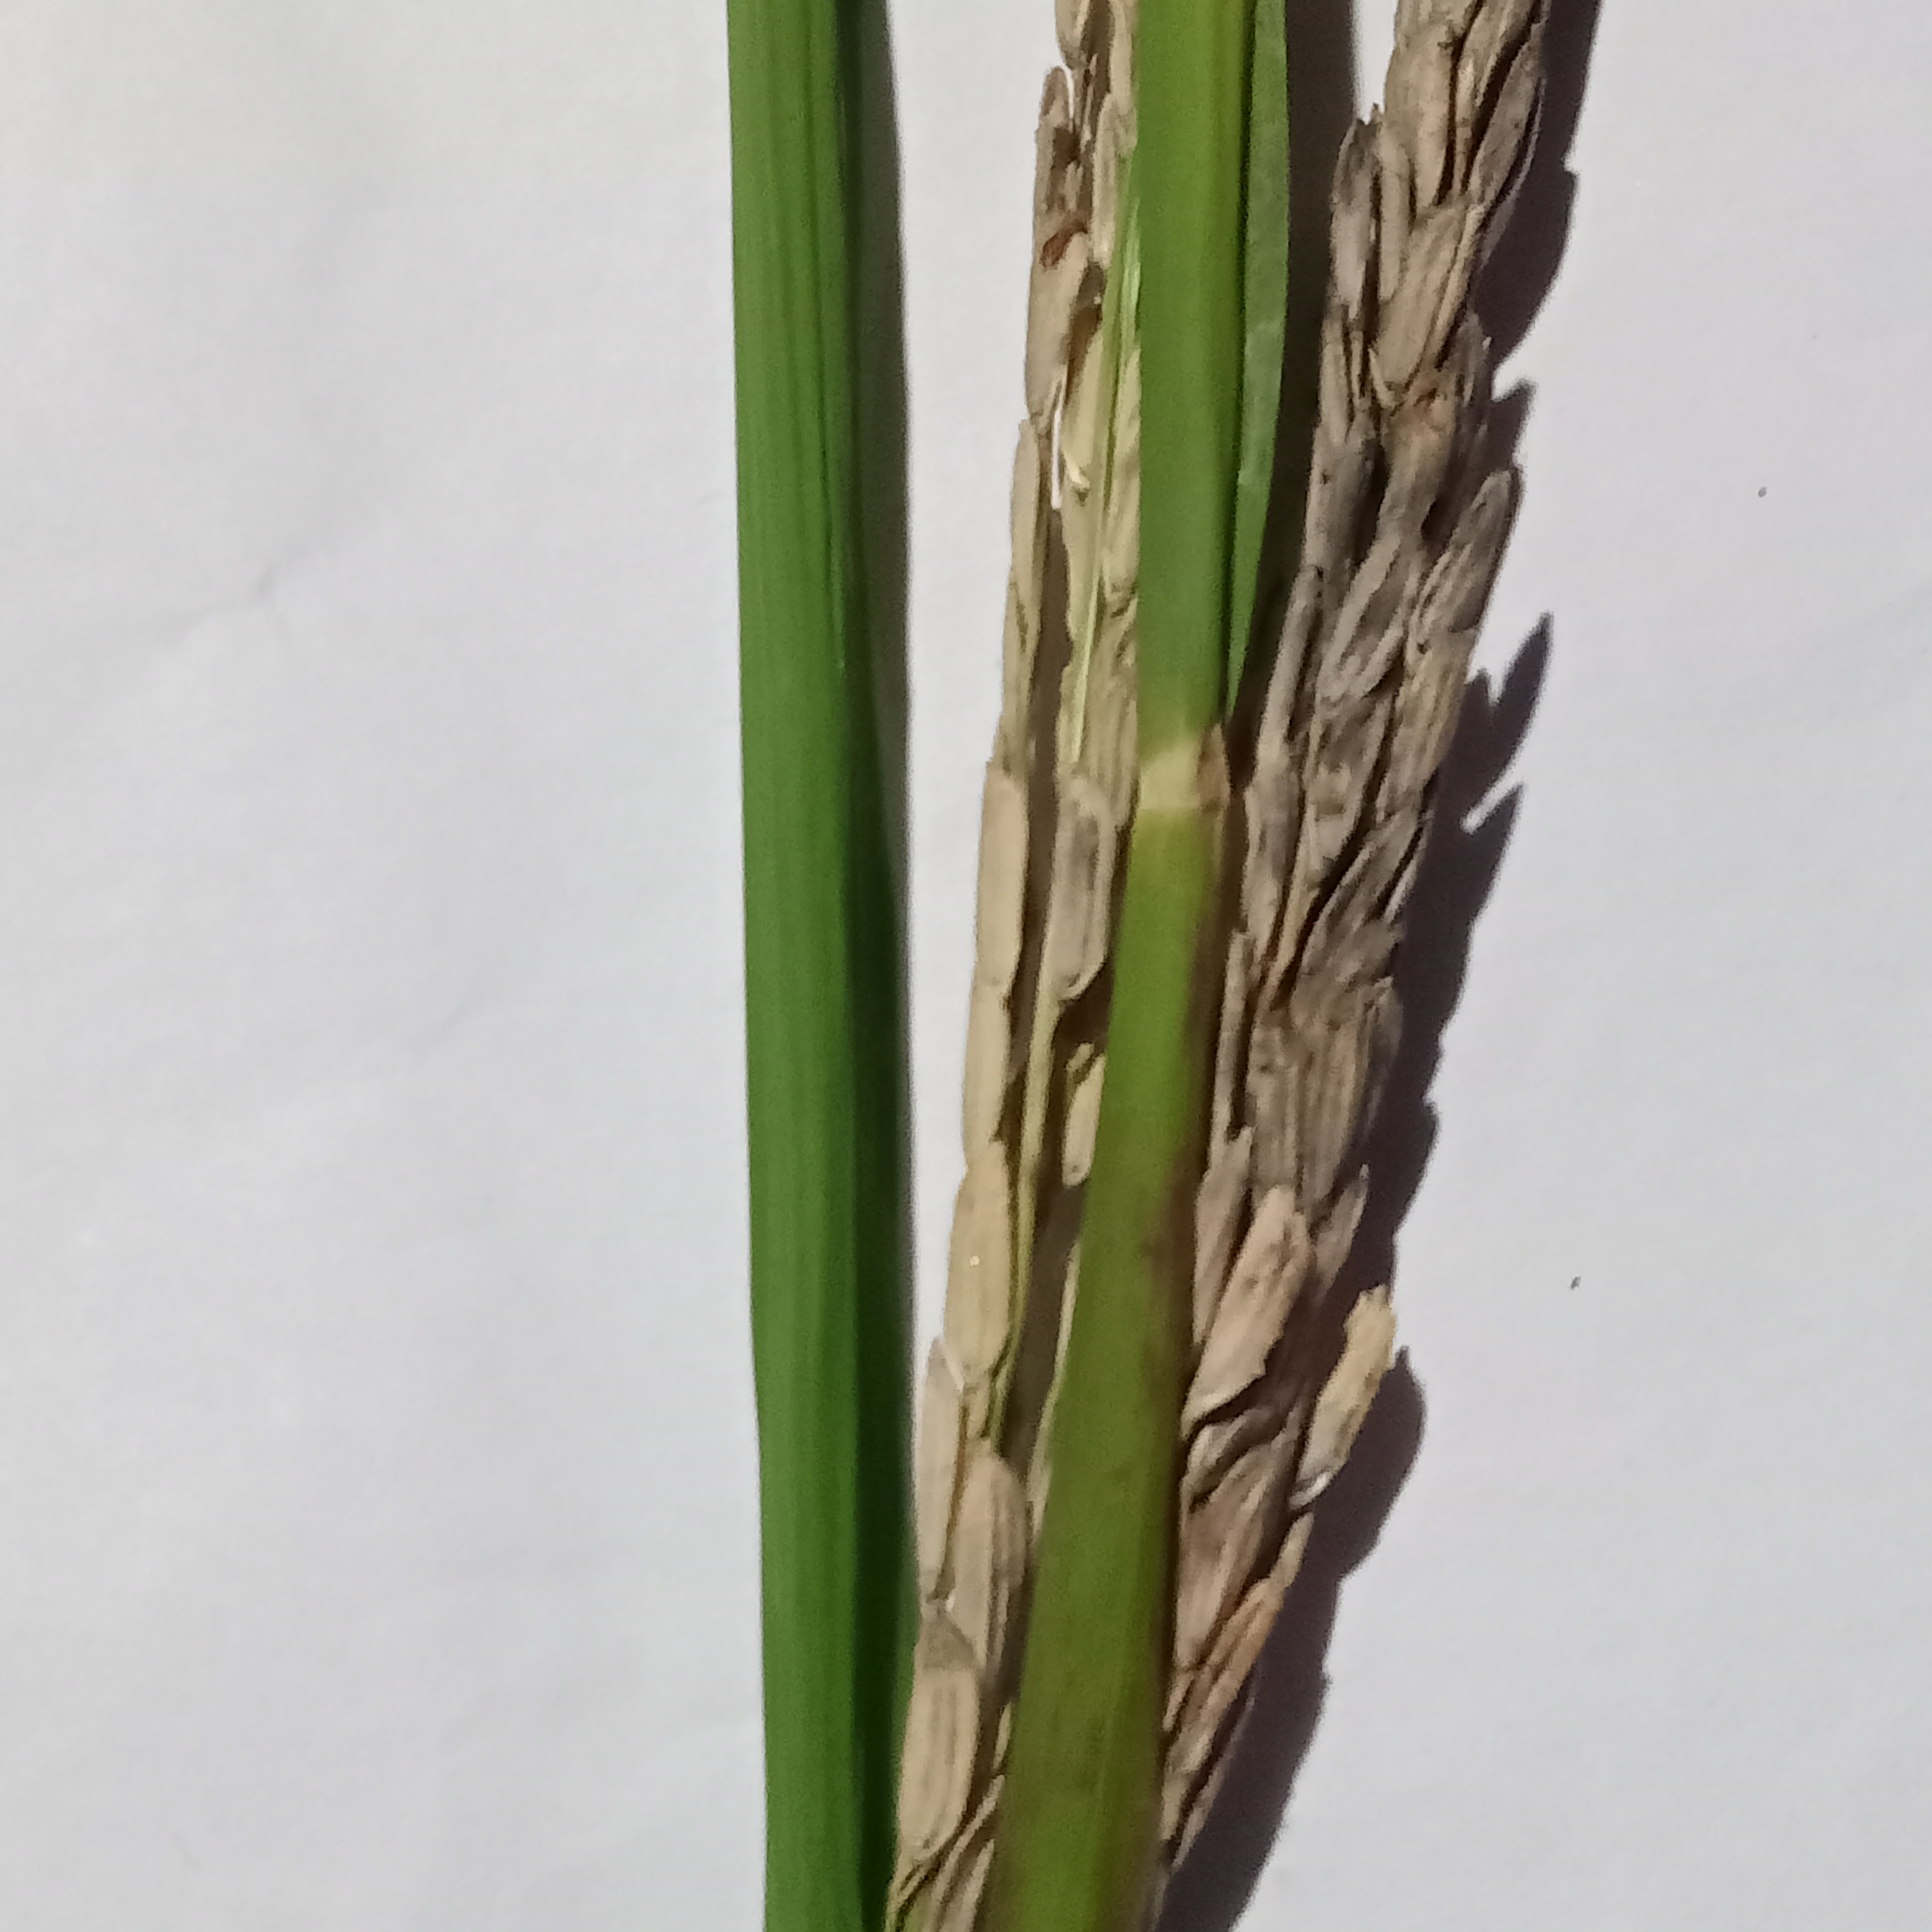
Nhãn: Bệnh Đạo ôn lá và cổ bông (Rice leaf and neck blast)